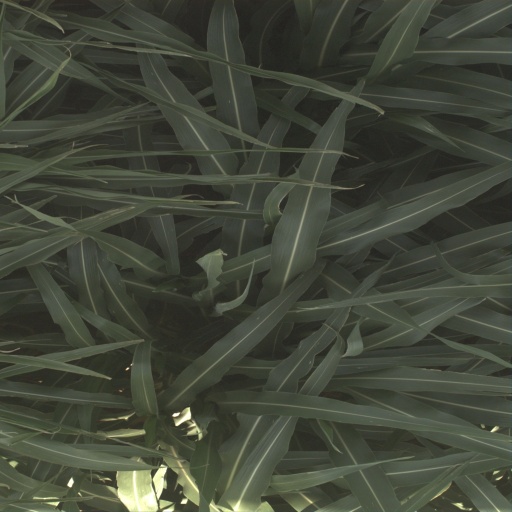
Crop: sorghum